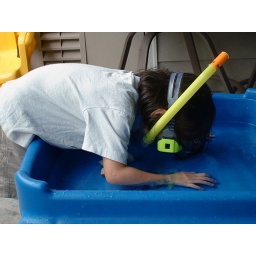
The day after getting her new snorkel, Laurel tried it out by putting her face in the water table.